Ferguson Farm Complex

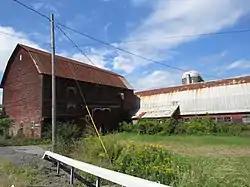
Barns

Ferguson Farm Complex is a historic home and farm complex located at Duanesburg in Schenectady County, in the U.S. state of New York. The house was built about 1848 and is a 2-story, three-bay clapboard-sided frame building in a vernacular Greek Revival style. It has a 2-story, three-bay wing and a 1½-story, two-bay wing. It features a gable roof with cornice returns, a wide frieze, and corner pilasters. Also on the property are two contributing barns (a hay barn and a dairy barn), a garage, shed, and silo.